WordPress

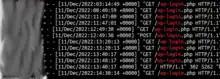
Apache HTTP Server access log, showing visits to the WordPress login.

The December 2018 release of WordPress 5.0, "Bebo", is named in homage to the pioneering Cuban jazz musician Bebo Valdés.